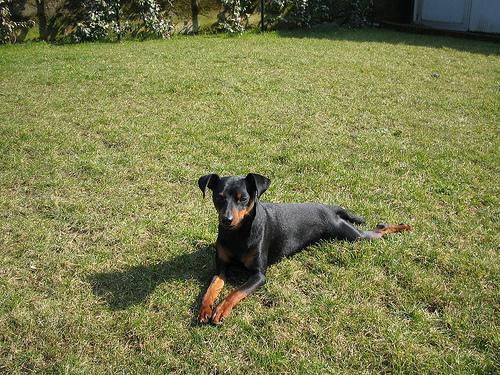
miniature pinscher